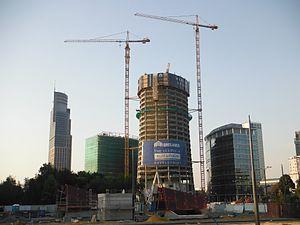
Warsaw Spire est un immeuble de bureaux édifié à Varsovie, en Pologne. Il est situé dans l'arrondissement de Wola, place de l'Europe.